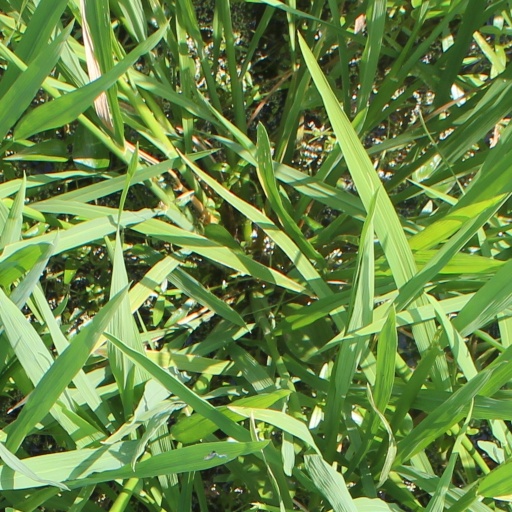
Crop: rice